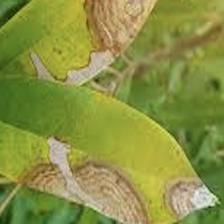
Label: anthracnose_disease